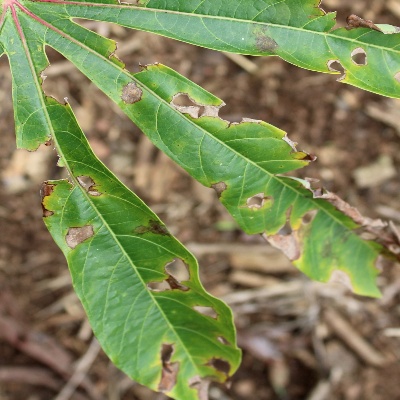
Crop: Cassava
Condition: brown spot